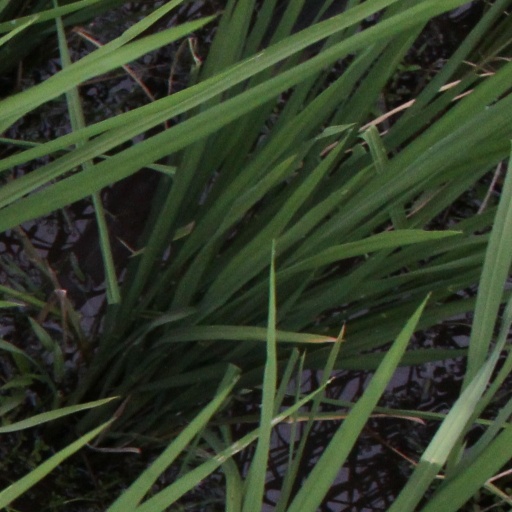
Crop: rice